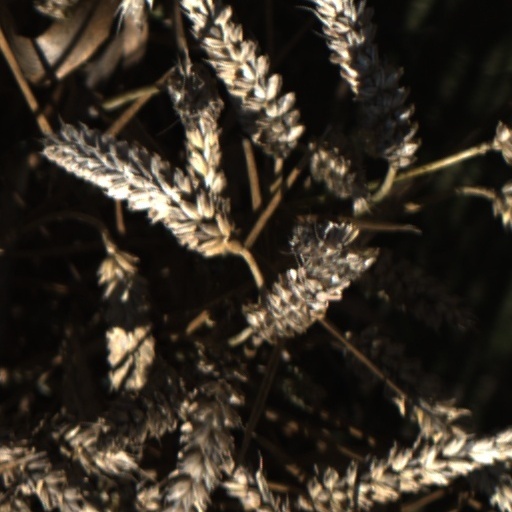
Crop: wheat